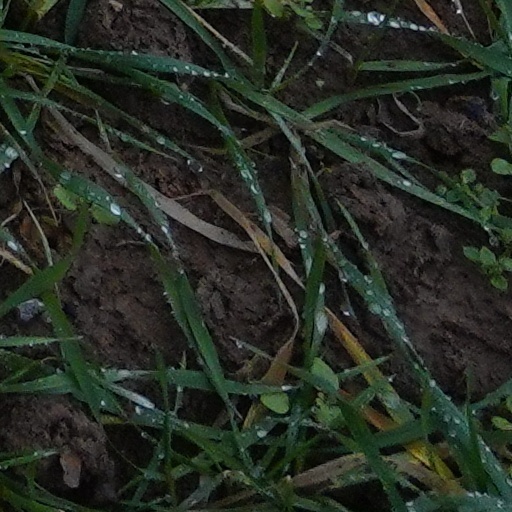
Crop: wheat